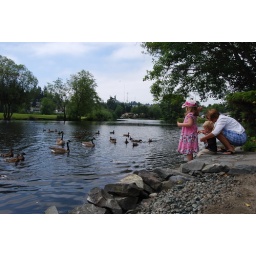
The kids and my mom were feeding the birds at the lake in my Grandpa's backyard.